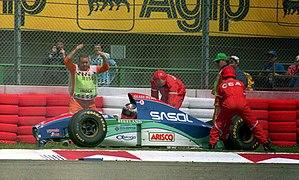
Le Grand Prix automobile de Saint-Marin 1994, disputé sur le circuit Enzo e Dino Ferrari à Imola, en Italie le 1ᵉʳ mai 1994 est la quatorzième édition du Grand Prix, la 551ᵉ course du championnat du monde de Formule 1 courue depuis 1950, la troisième manche du championnat 1994 et la première course européenne de la saison.